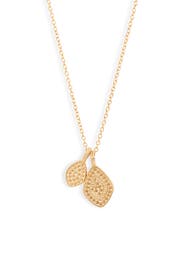
twin geometric pendant gleam on a handcrafted necklace fashioned with traditional technique